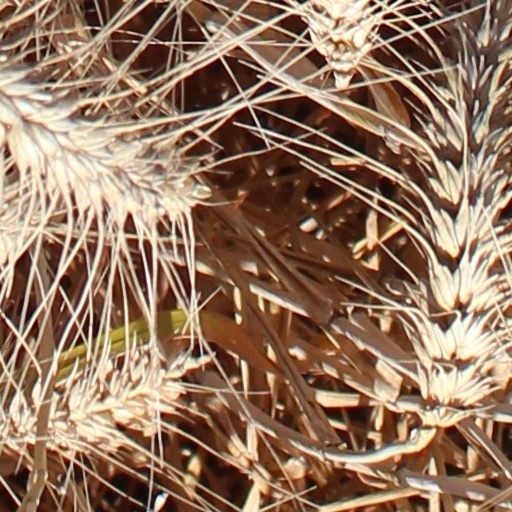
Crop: wheat